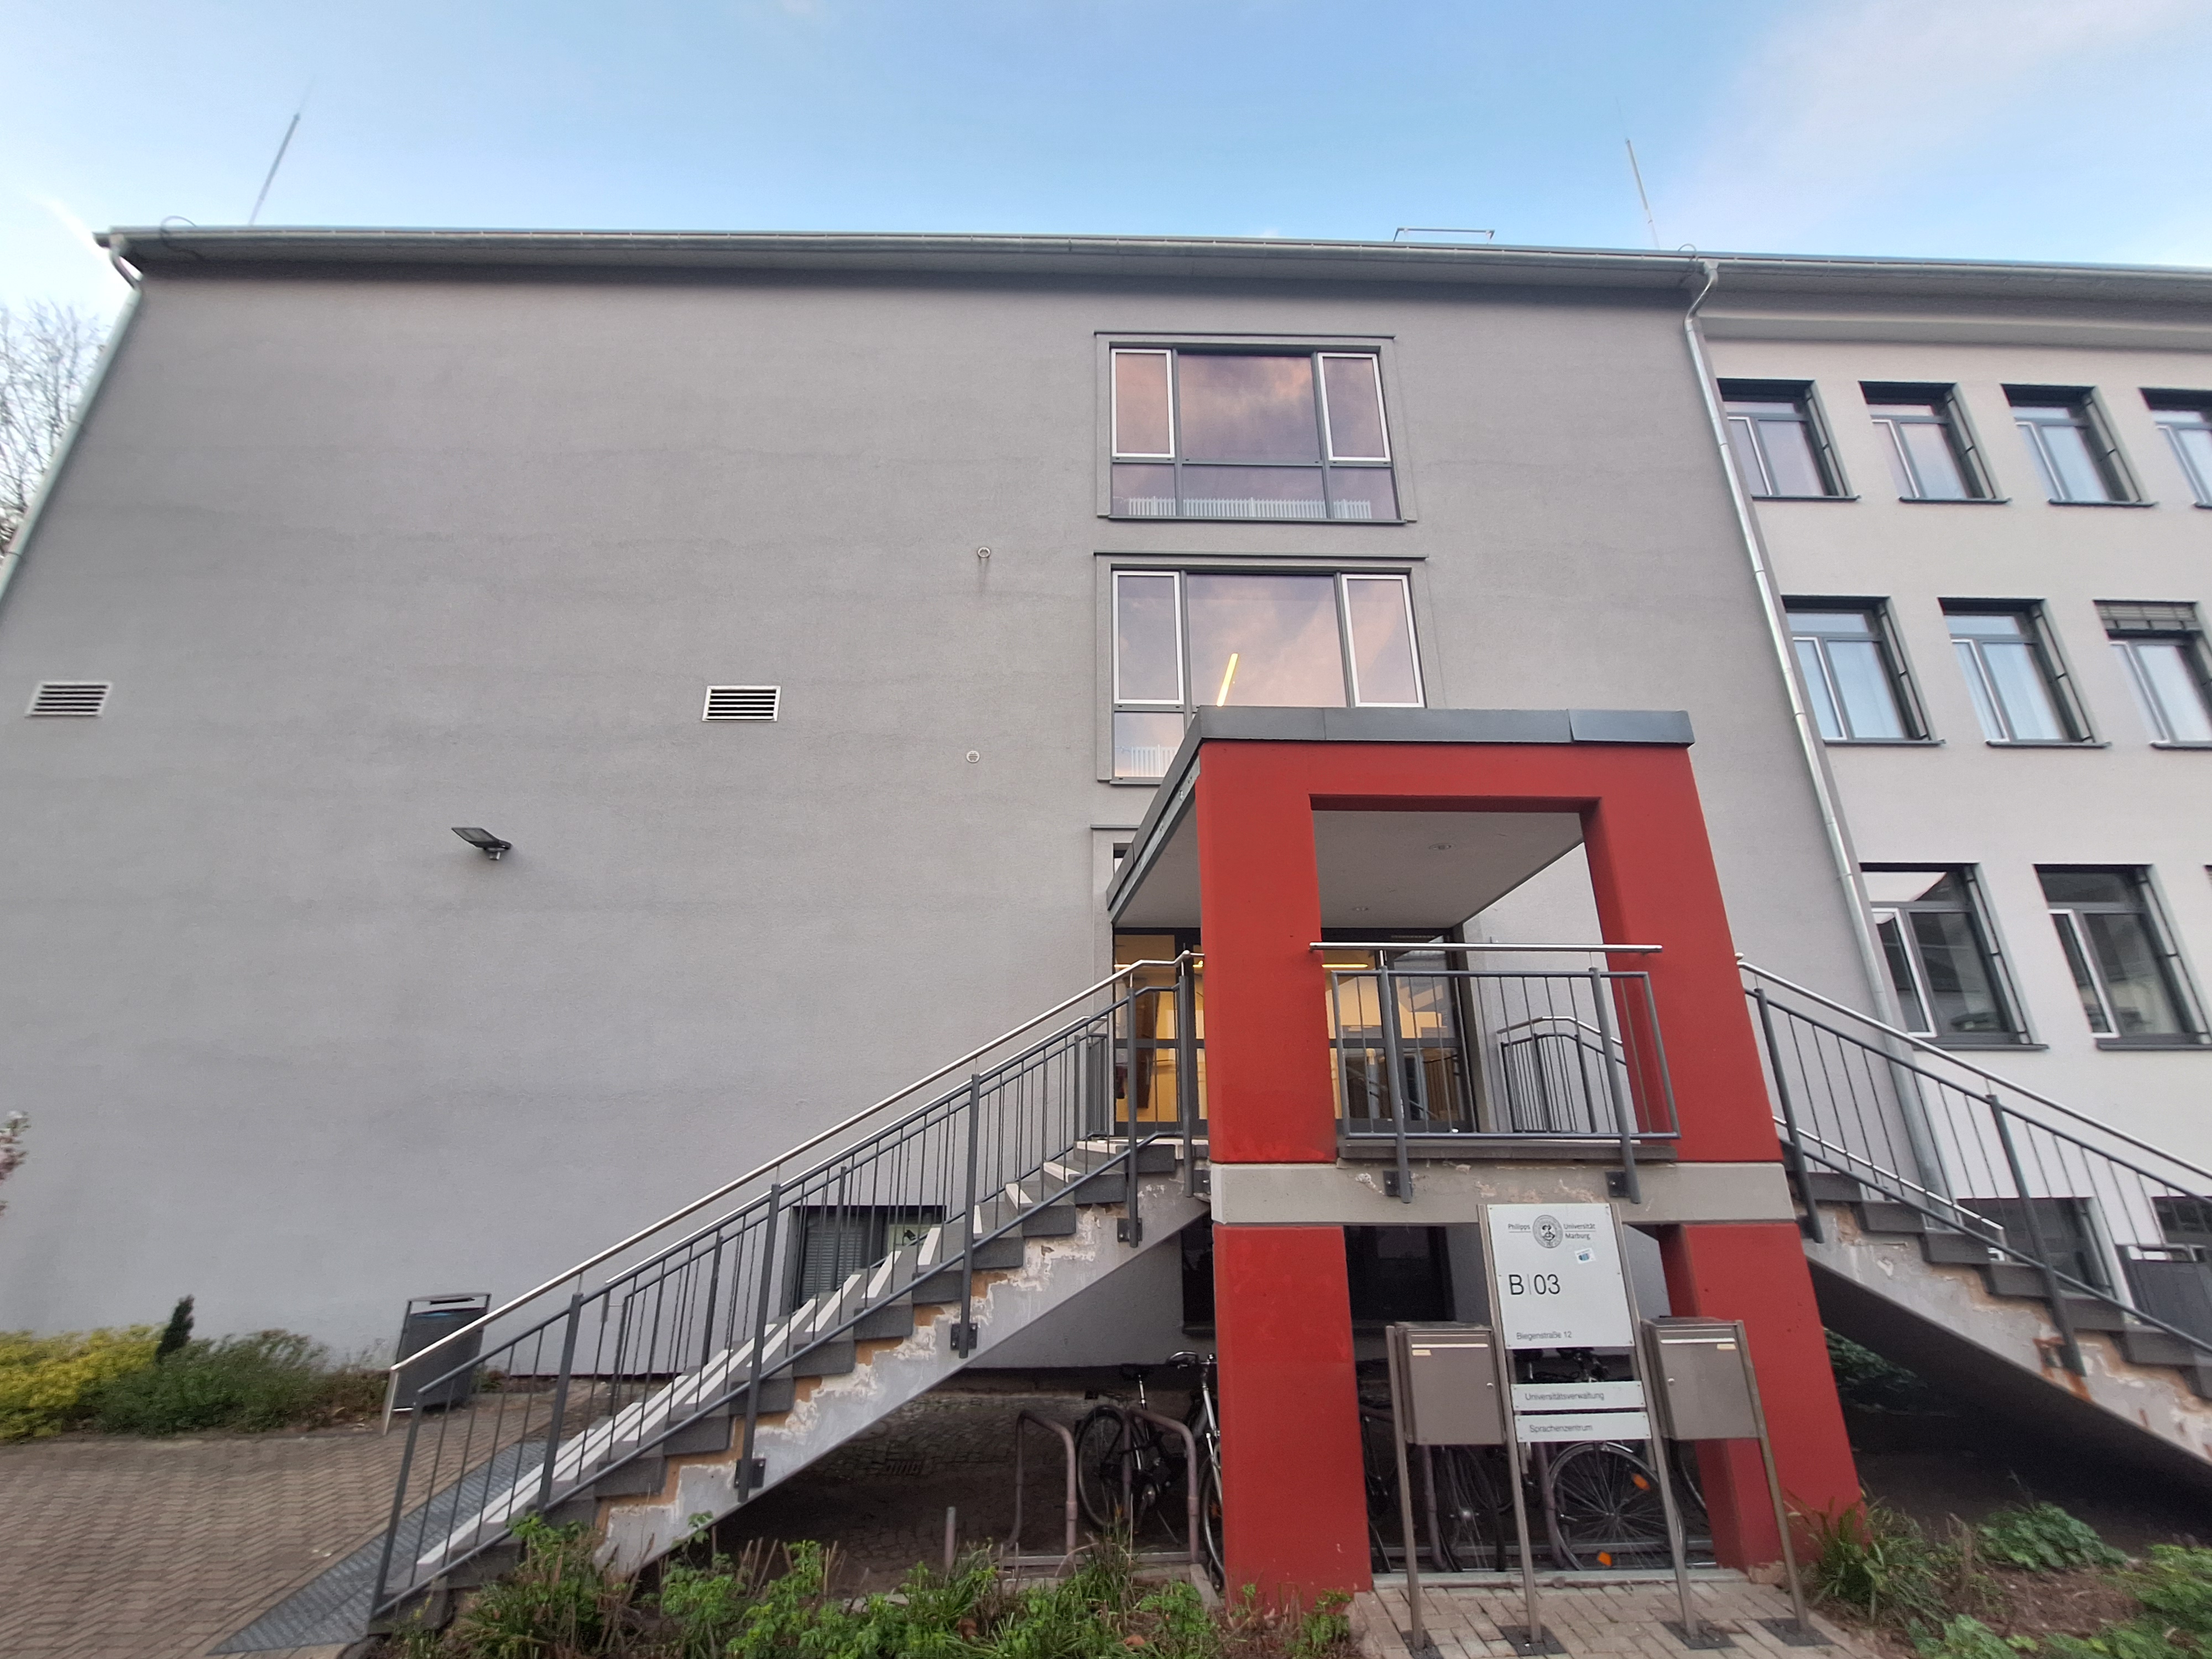
Building: Biegenstraße 12